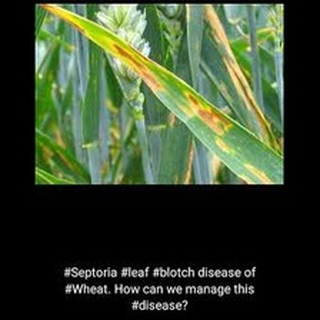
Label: wheat_leaf_blight